Ronald Murray

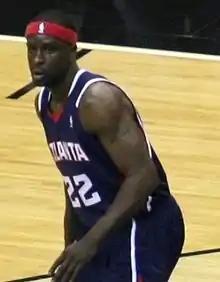
Murray in 2008 with the Atlanta Hawks

Ronald "Flip" Murray (born July 29, 1979) is an American former professional basketball player who last played for Al Mouttahed Tripoli of the Lebanese Basketball League. At , , Murray played as a point guard–shooting guard. After attending Strawberry Mansion High School in Philadelphia, where he starred on the basketball team, he played college basketball for four seasons, first at the Meridian Community College in Meridian, Mississippi, from 1997 to 1999, and then at Shaw University located in Raleigh, North Carolina, from 2000 to 2002. He is nicknamed "Flip" by childhood friends who often said he looked like Bernie Mac's character, "Flip", from the movie "Above The Rim".